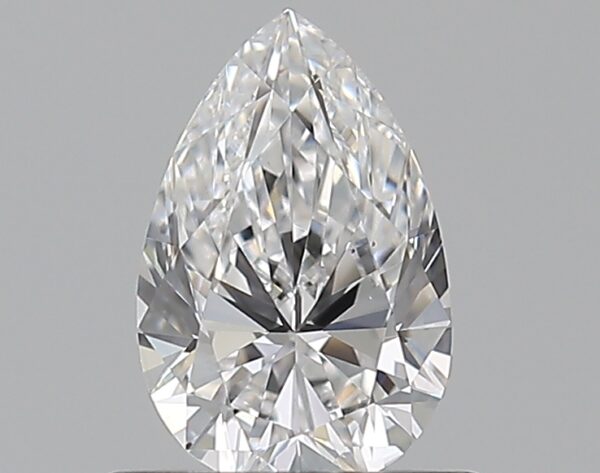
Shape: pear
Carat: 0.59
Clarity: VS1
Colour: D
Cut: EX
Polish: EX
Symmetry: EX
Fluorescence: N
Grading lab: GIA
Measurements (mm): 7 x 4.58 x 2.92